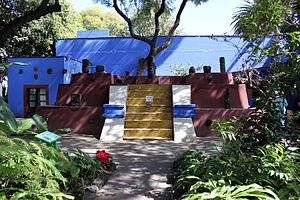
La Casa Azul, ou musée Frida-Kahlo, se situe dans le centre de Coyoacán, l'une des seize délégations territoriales de l'entité fédérative de Ciudad de Mexico, rue de Londres 247. Il s'agit de la maison natale de la peintre Frida Kahlo, construite en 1904 et donnée en 1958 par Diego Rivera pour en faire un musée.